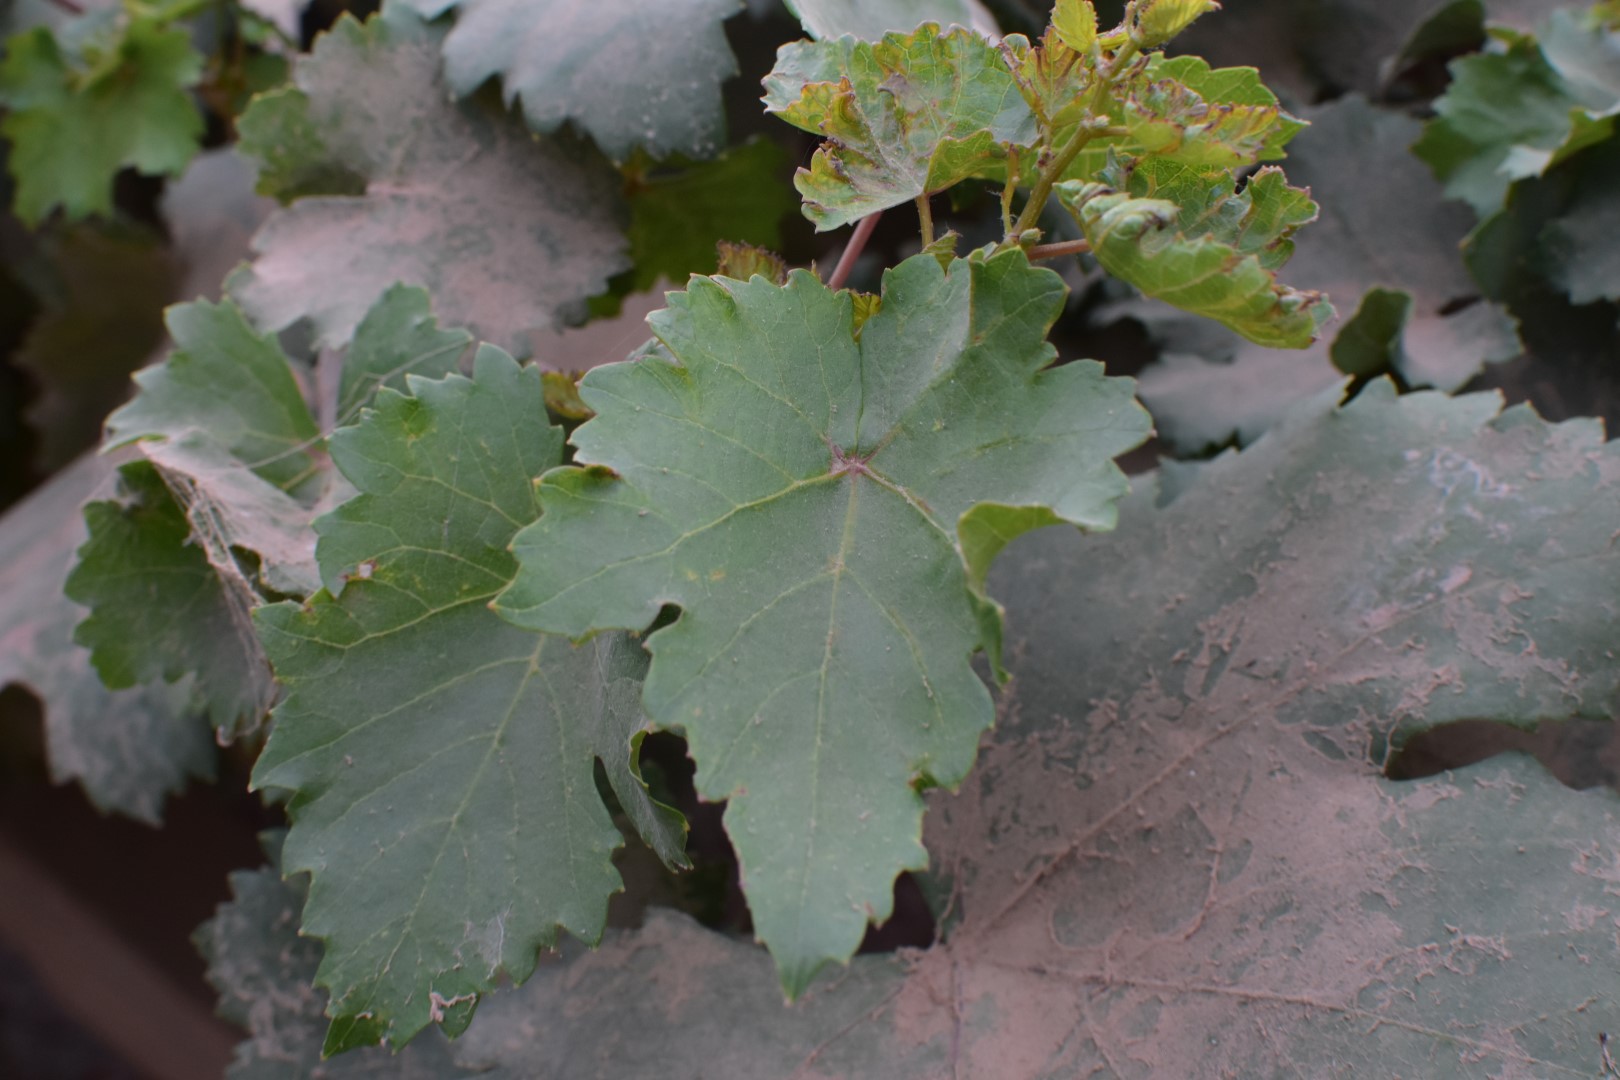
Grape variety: Kamali